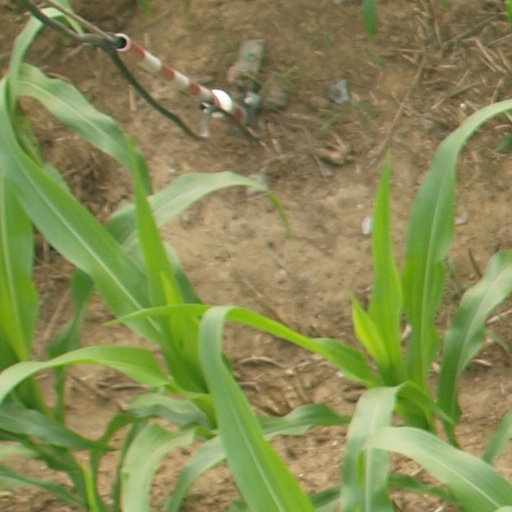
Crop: maize; corn